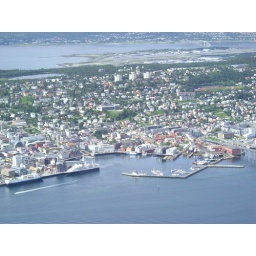
Top of mountain in Tromso by way of cable car